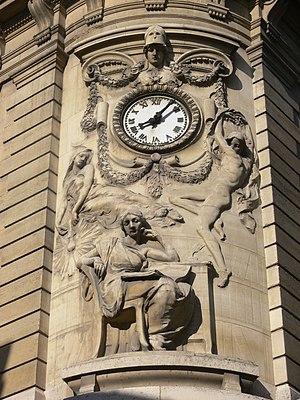
Bibliothèque nationale de France - site Richelieu
Richelieu – Bibliothèques, musée, galeries désigne un complexe architectural situé dans le deuxième arrondissement de Paris, délimité par les rues de Richelieu, Vivienne, Colbert et des Petits-Champs. Ce découpage géométrique donne au site sa dénomination de « Quadrilatère Richelieu ».